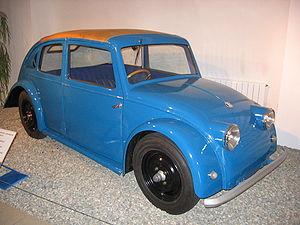
La Tatra V570 était un prototype de voiture du début des années 1930, développé par une équipe dirigée par Hans Ledwinka et Paul Jaray.